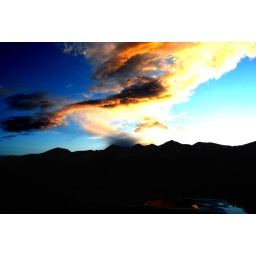
colorful sky over blue river